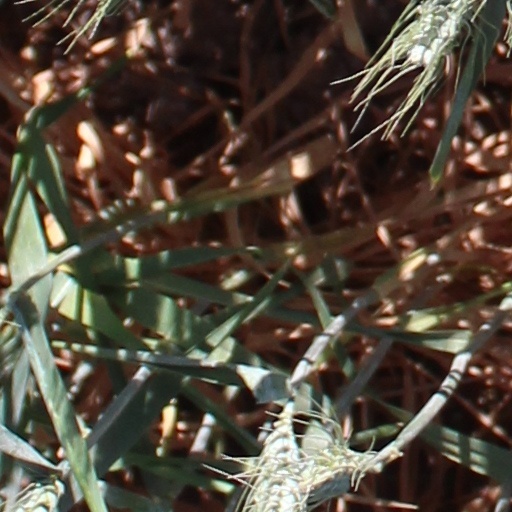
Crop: wheat